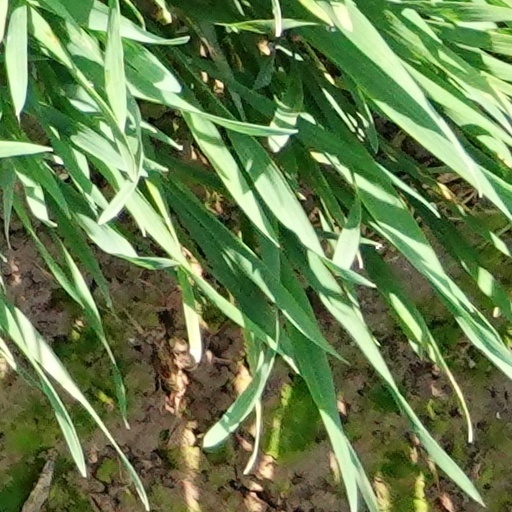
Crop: wheat